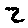
Label: 2